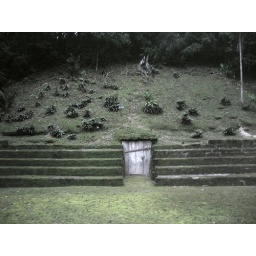
door in hill